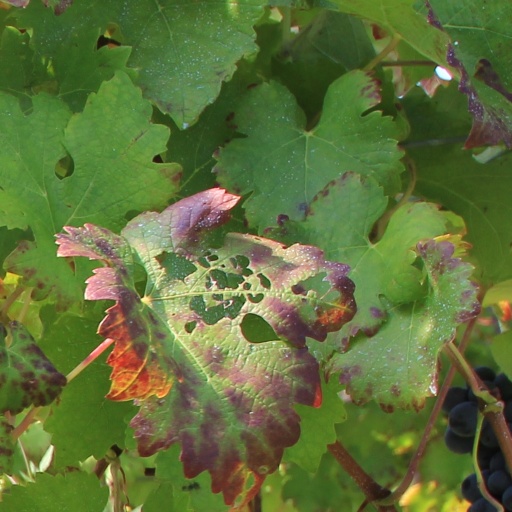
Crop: grape